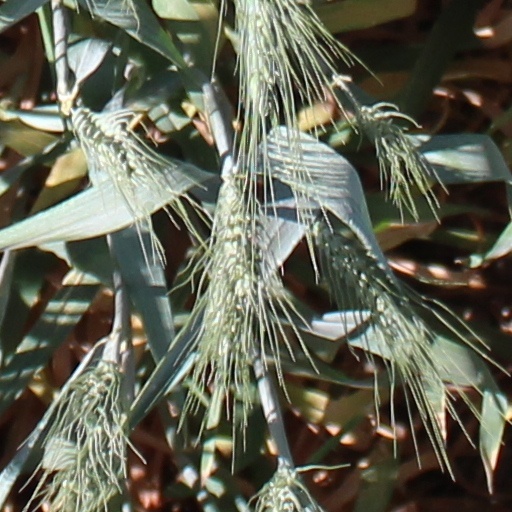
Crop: wheat